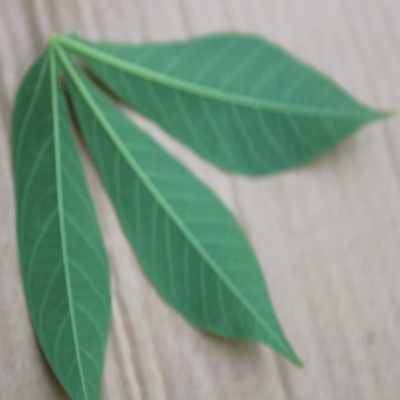
Crop: Cassava
Condition: healthy